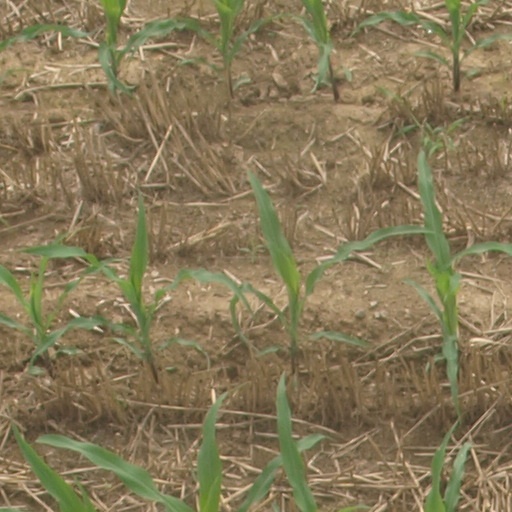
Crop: maize; corn